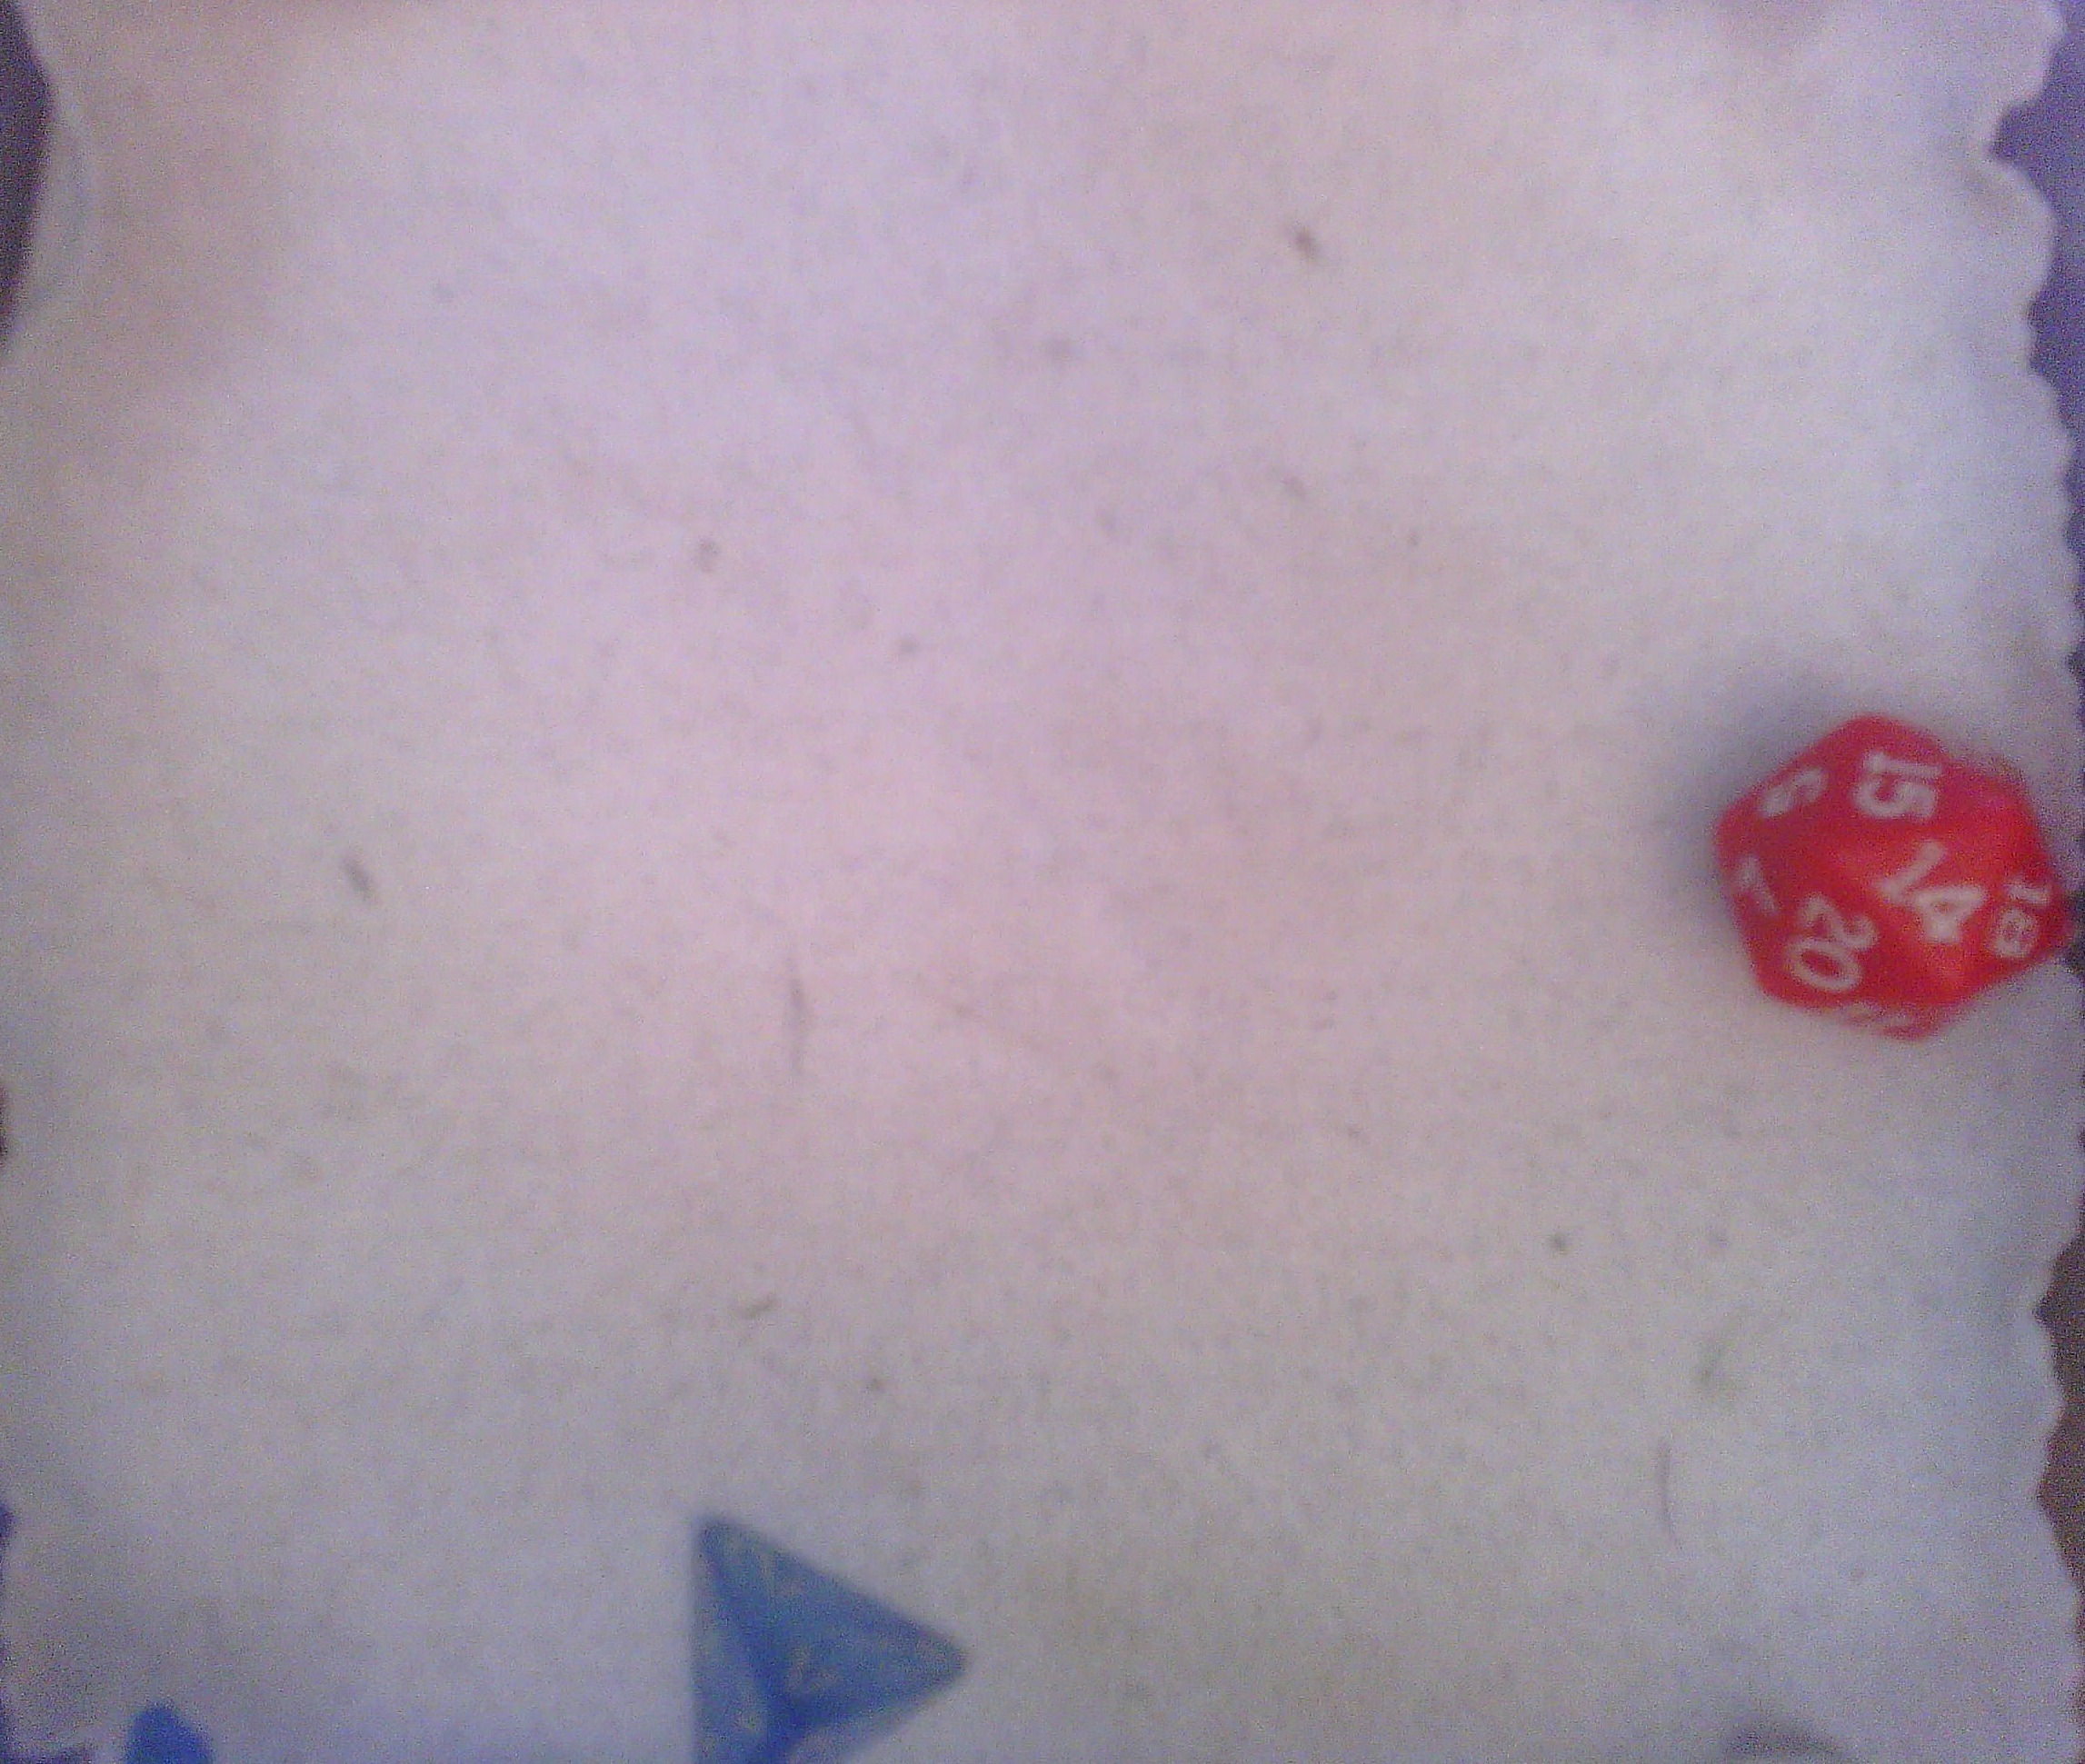
Dice in frame:
type: d4
value: 1
type: d20
value: 1
Label source: human
Face values trusted: no